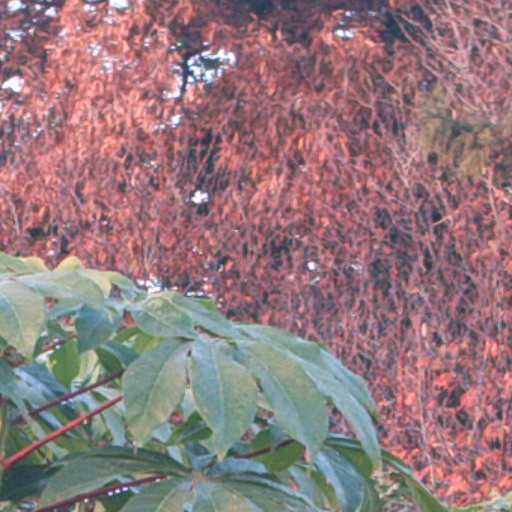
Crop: cassava